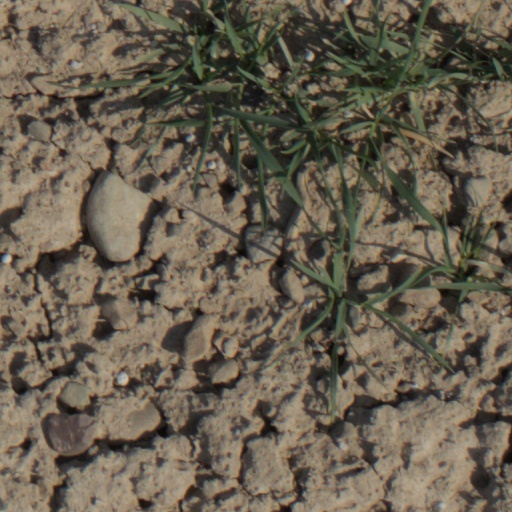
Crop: wheat